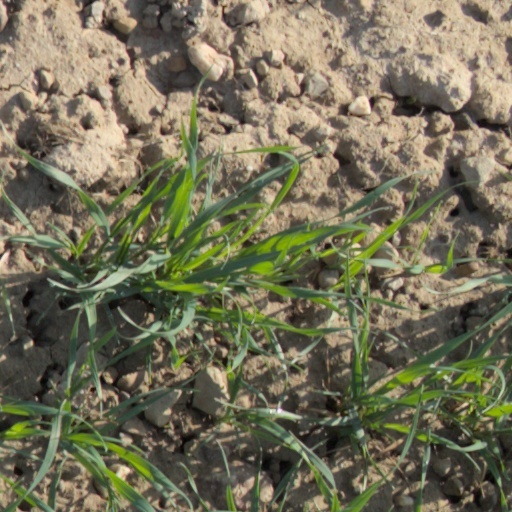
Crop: wheat